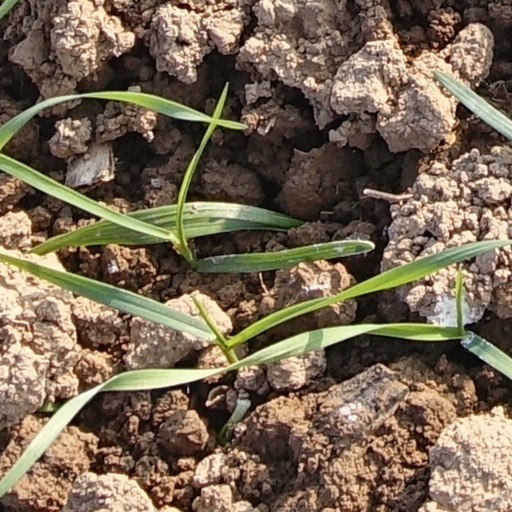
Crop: wheat